Cashew production in Tanzania

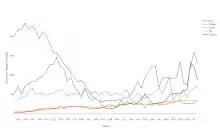
Historical national output of cash crops in Tanzania: Blue-Cashewnuts.

Cashew nuts have been grown on a commercial scale in the country since the 1950s. Due to developing infrastructure and lack of jobs in the southern region, cashew cultivation was highly favored. The zone was also previously used as part of the failed Tanganyika Groundnut scheme. The industry's production peaked in 1973, when the total output exceeded to a record breaking 145,000 tonnes.